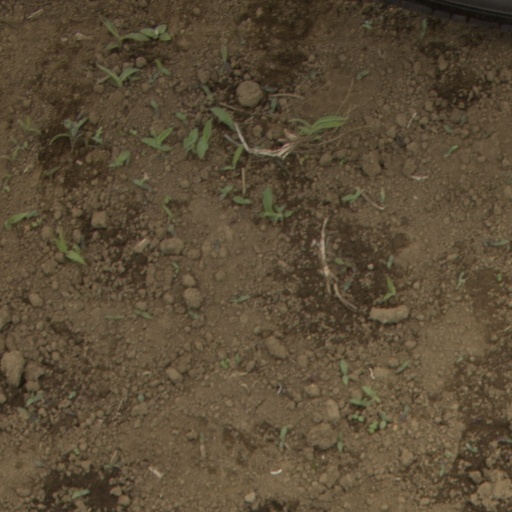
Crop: Jerusalem artichoke